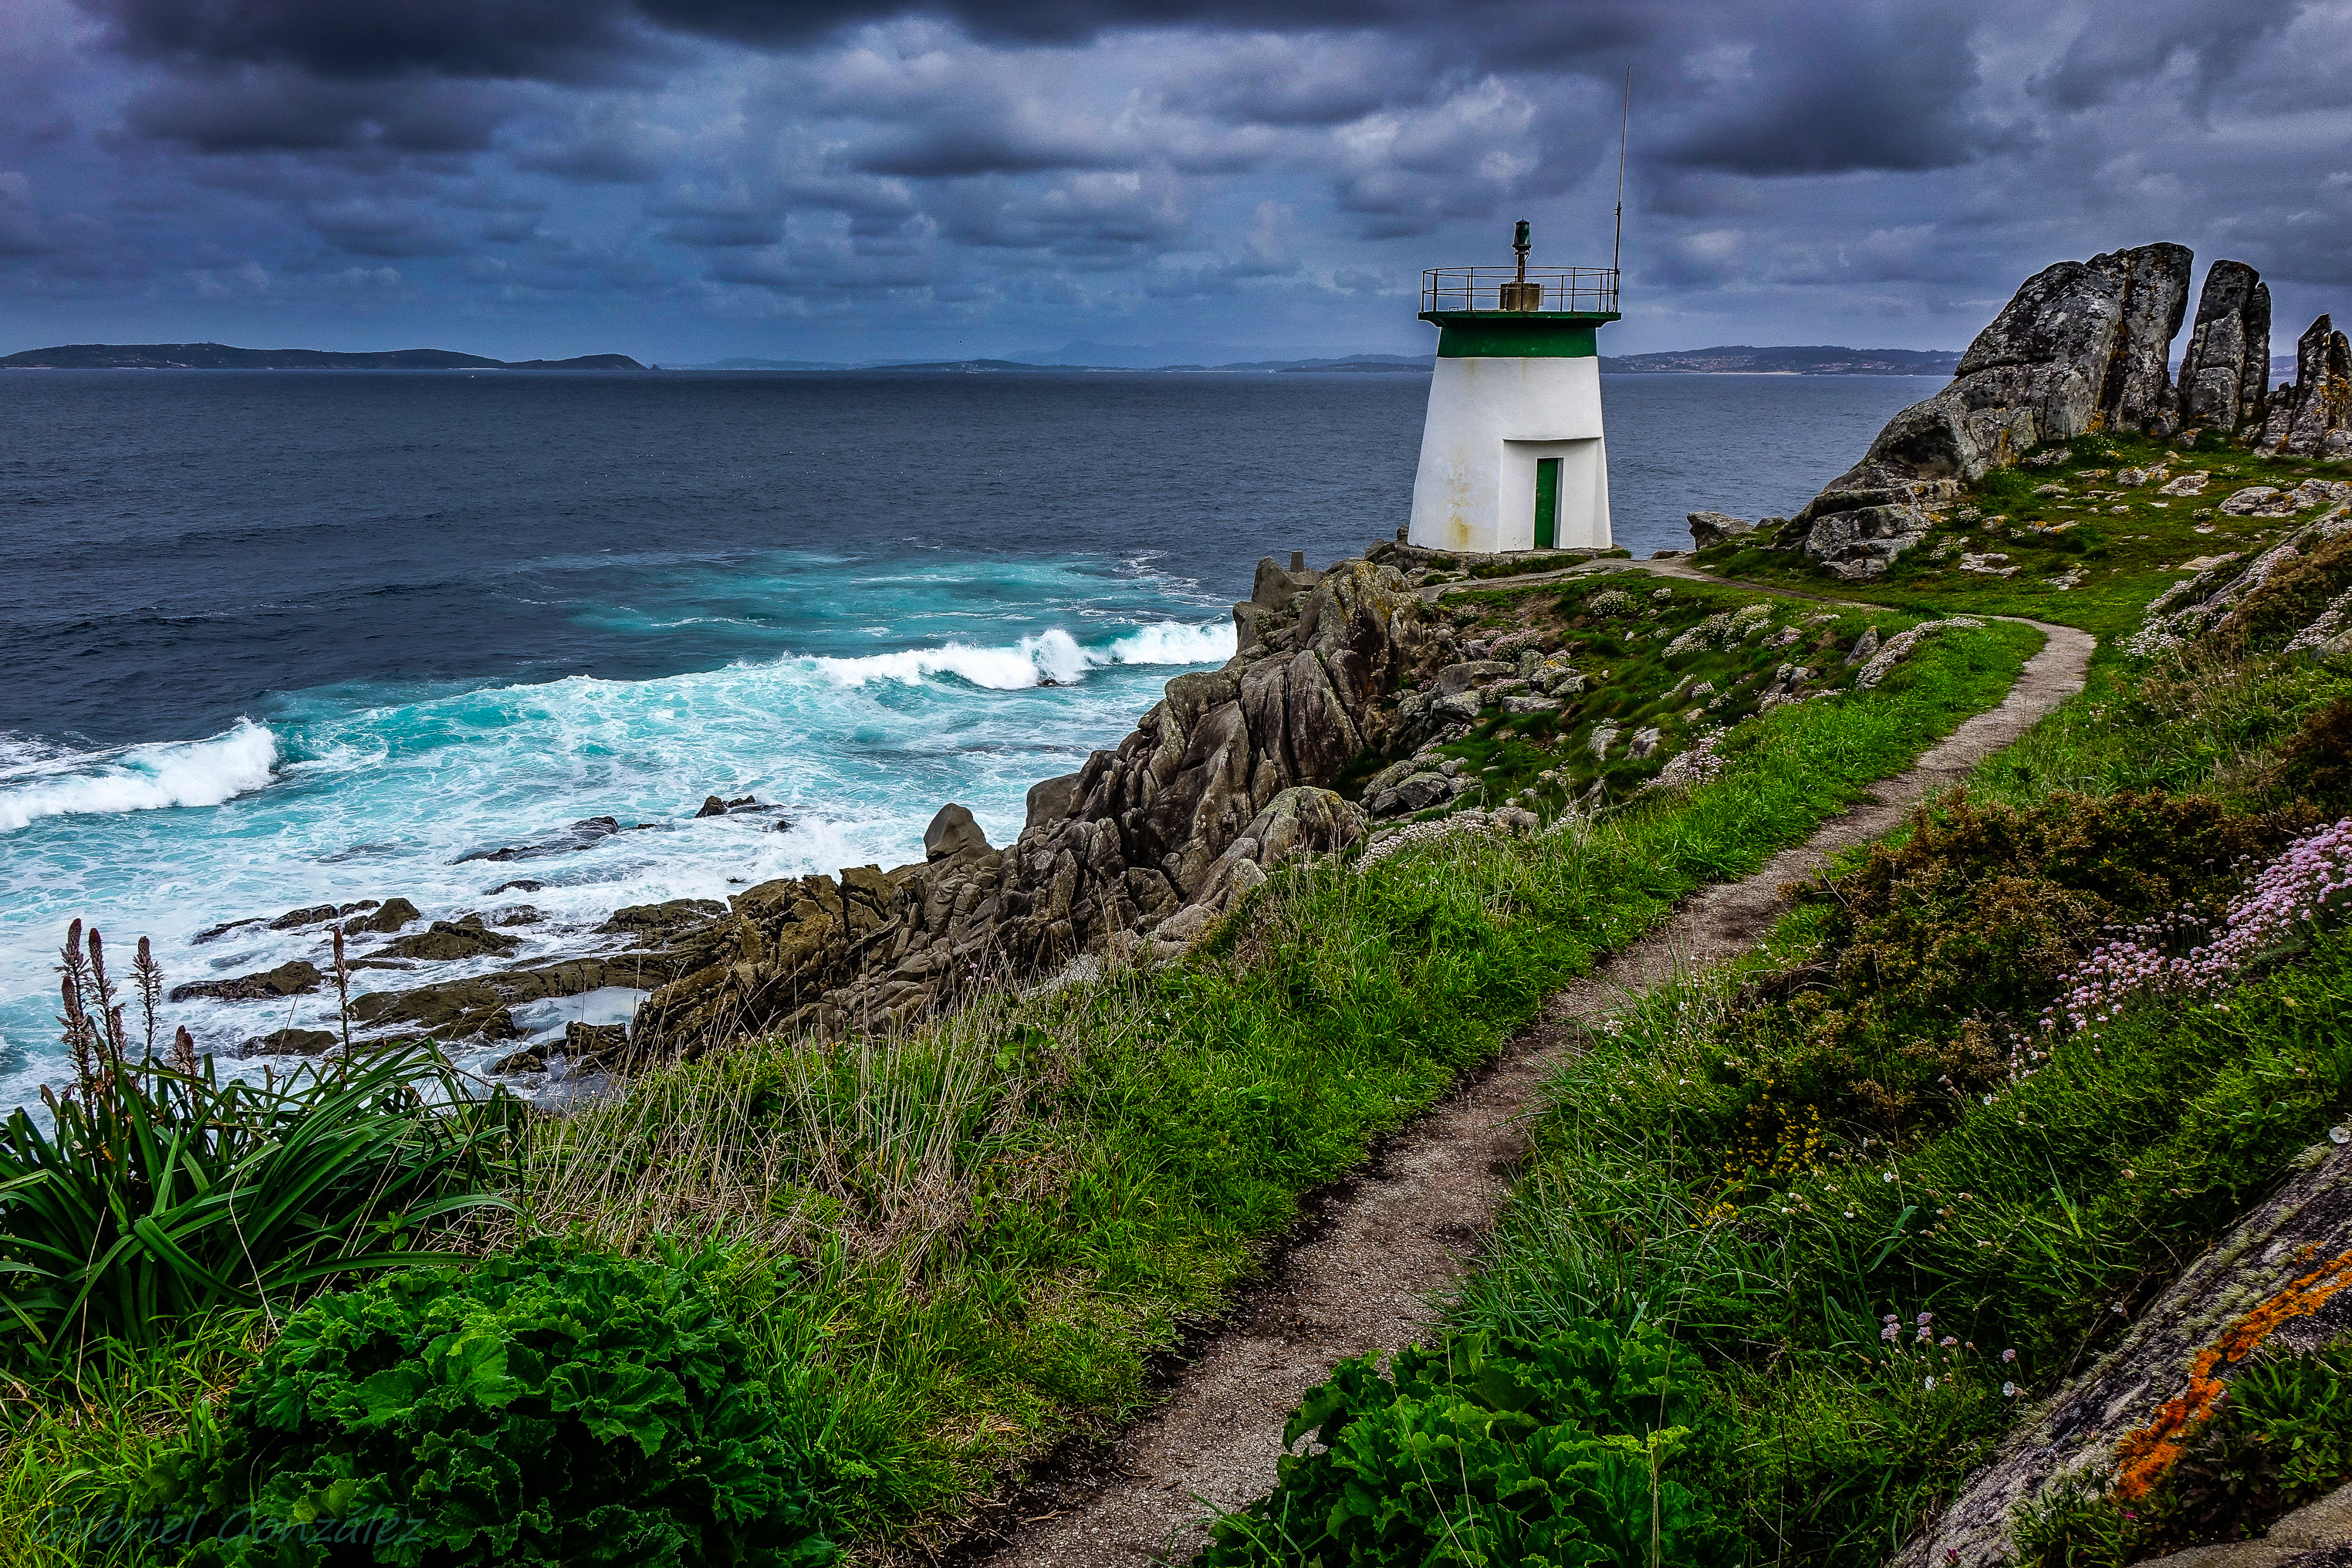
beach, landscape, sea, coast, rock, ocean, horizon, lighthouse, shore, wave, cliff, cove, tower, bay, terrain, spain, galicia, pontevedra, paisajes, espana, cape, ggl1, gaby1, xovesphoto, sonyrx10, rx10, cangas, gphoto, xelodegalicia, gabrielcoru a, bueugaliciaespa a, hio